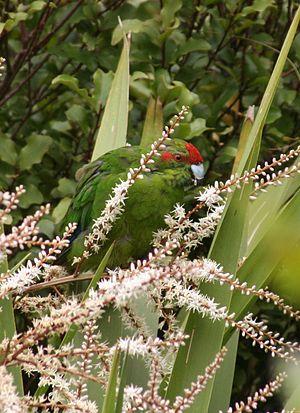
Cordyline australis est une espèce de monocotylédones arborescentes, largement ramifiée, endémique de Nouvelle-Zélande. Il atteint jusqu'à 20 mètres de haut avec un tronc robuste et des feuilles en forme d'épée, qui sont regroupées à l'extrémité des branches et peuvent mesurer jusqu'à 1 mètre de long. Connu par les Maoris sous le nom de Ti Kouka, l'arbre était utilisé comme source de nourriture, en particulier dans l'île du Sud, où il était cultivé dans les zones où d'autres cultures ne se développaient pas. Il fournissait de fibres durables pour les textiles, les cordes d'ancrage, les lignes de pêche, les paniers, des capes imperméables, des manteaux et des sandales. Il est également cultivé comme arbre d'ornement dans les pays de l'hémisphère Nord au climat tempéré océanique, comme sur le littoral breton ou dans les parties les plus chaudes de la Grande-Bretagne où il est connu sous le nom de Torquay palm.